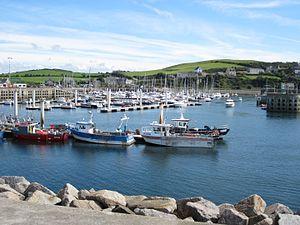
Port de fr:Diélette
Diélette est le port de deux communes. Il s'agit d'un ancien village de pêcheurs typique.